Donald B. Beary

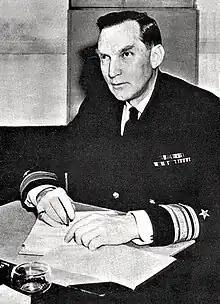

Donald Bradford Beary (4 December 1888 – 7 March 1966) was a vice admiral of the United States Navy. His career included service in both World War I and World War II and a tour as President of the Naval War College. He commanded a wide variety of ships and organizations, and is particularly noted for his leadership during World War II in establishing and directing a large-scale U.S. Navy training program and for his pioneering and highly successful work as a commander of U.S. Navy underway replenishment forces.